Babes in Toyland (operetta)

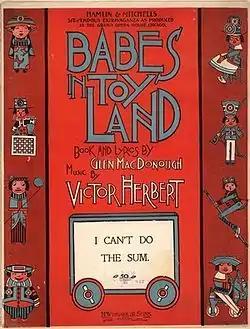
Sheet music cover

Babes in Toyland is an operetta composed by Victor Herbert with a libretto by Glen MacDonough, which wove together various characters from Mother Goose nursery rhymes into a musical extravaganza. Following the extraordinary success of their stage musical "The Wizard of Oz", which was produced in New York beginning in January 1903, producer Fred R. Hamlin and director Julian Mitchell hoped to create more family musicals. MacDonough had helped Mitchell with revisions to the "Oz" libretto by L. Frank Baum. Mitchell and MacDonough persuaded Victor Herbert to join the production. "Babes in Toyland" features some of Herbert's most famous songs – among them "Toyland", "March of the Toys", "Go to Sleep, Slumber Deep", and "I Can't Do the Sum". The theme song "Toyland", and the most famous instrumental piece from the operetta, "March of the Toys", occasionally show up on Christmas compilations.